Bolo do caco

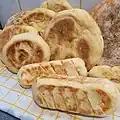
Typical bolo do caco

Bolo do caco is a circular Madeiran flatbread, shaped like a cake and thus called "bolo" (Portuguese for 'cake'). It is traditionally cooked on a "caco", a flat basalt stone slab. The bread is usually served with garlic butter, or eaten as a sandwich with octopus, "espetada", "milho frito" or as a "prego" (steak) sandwich.